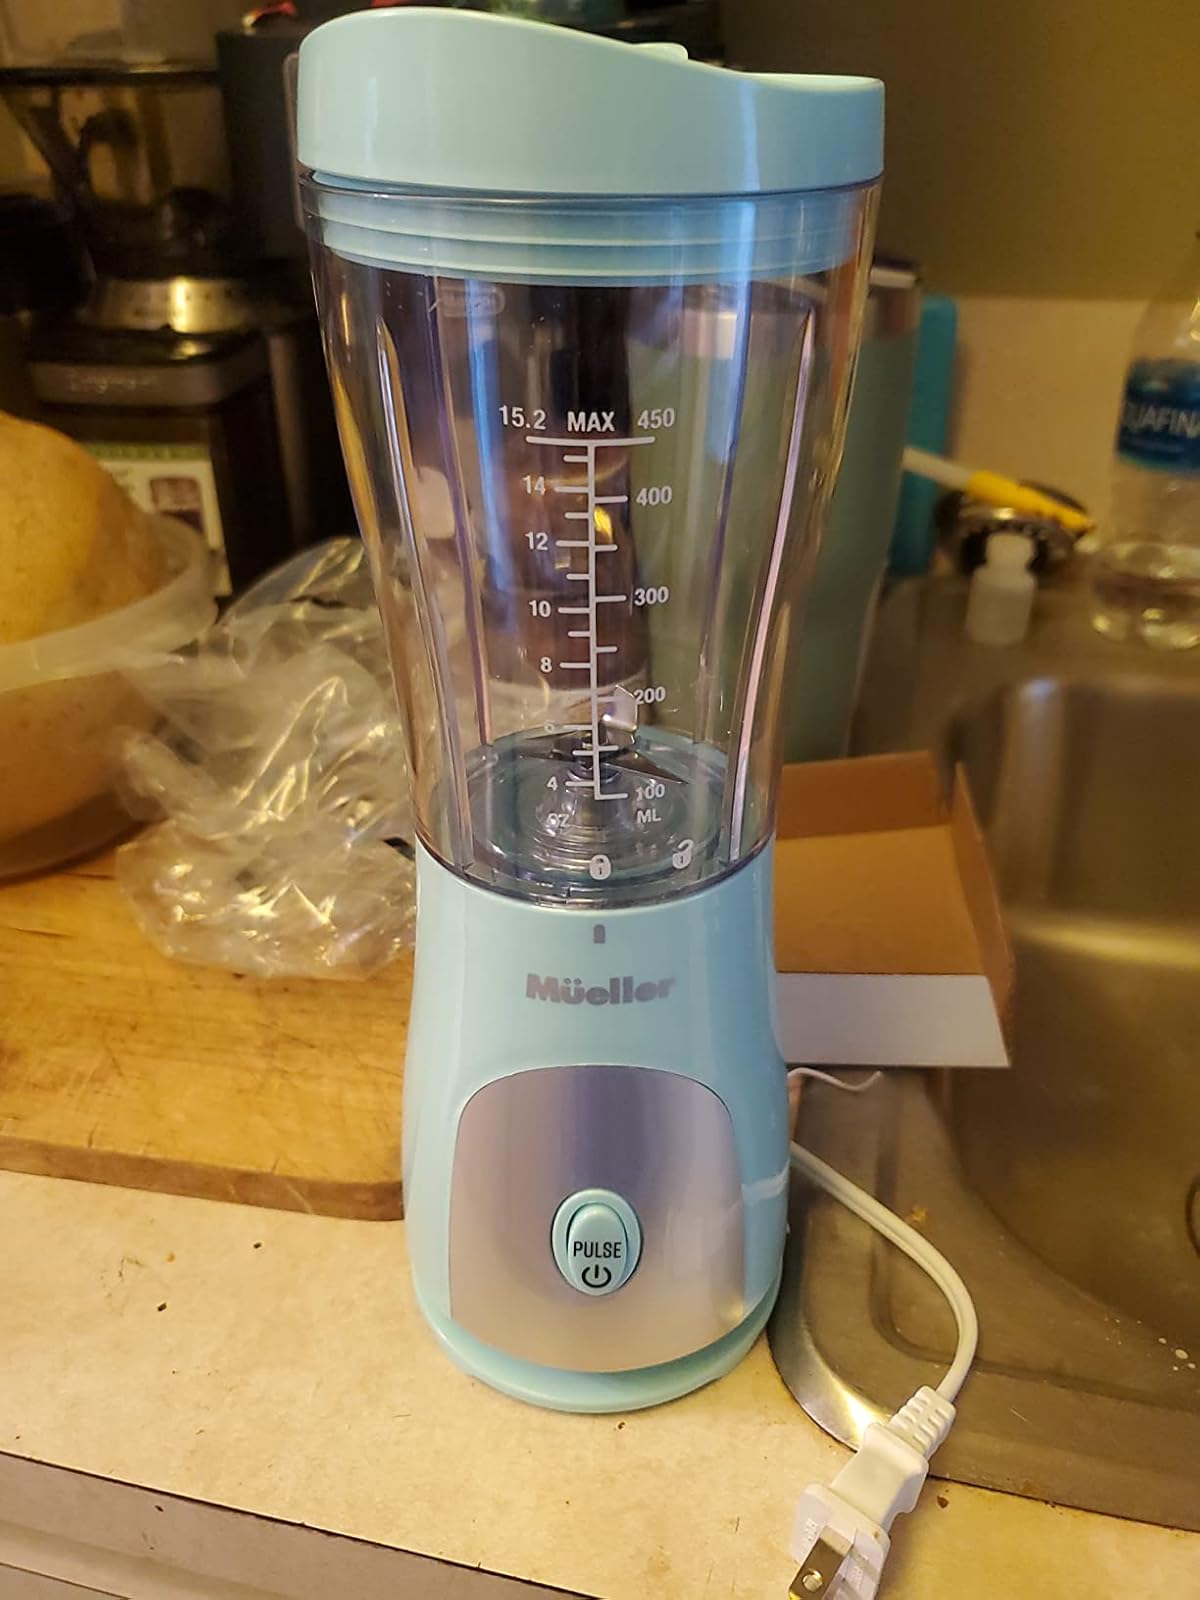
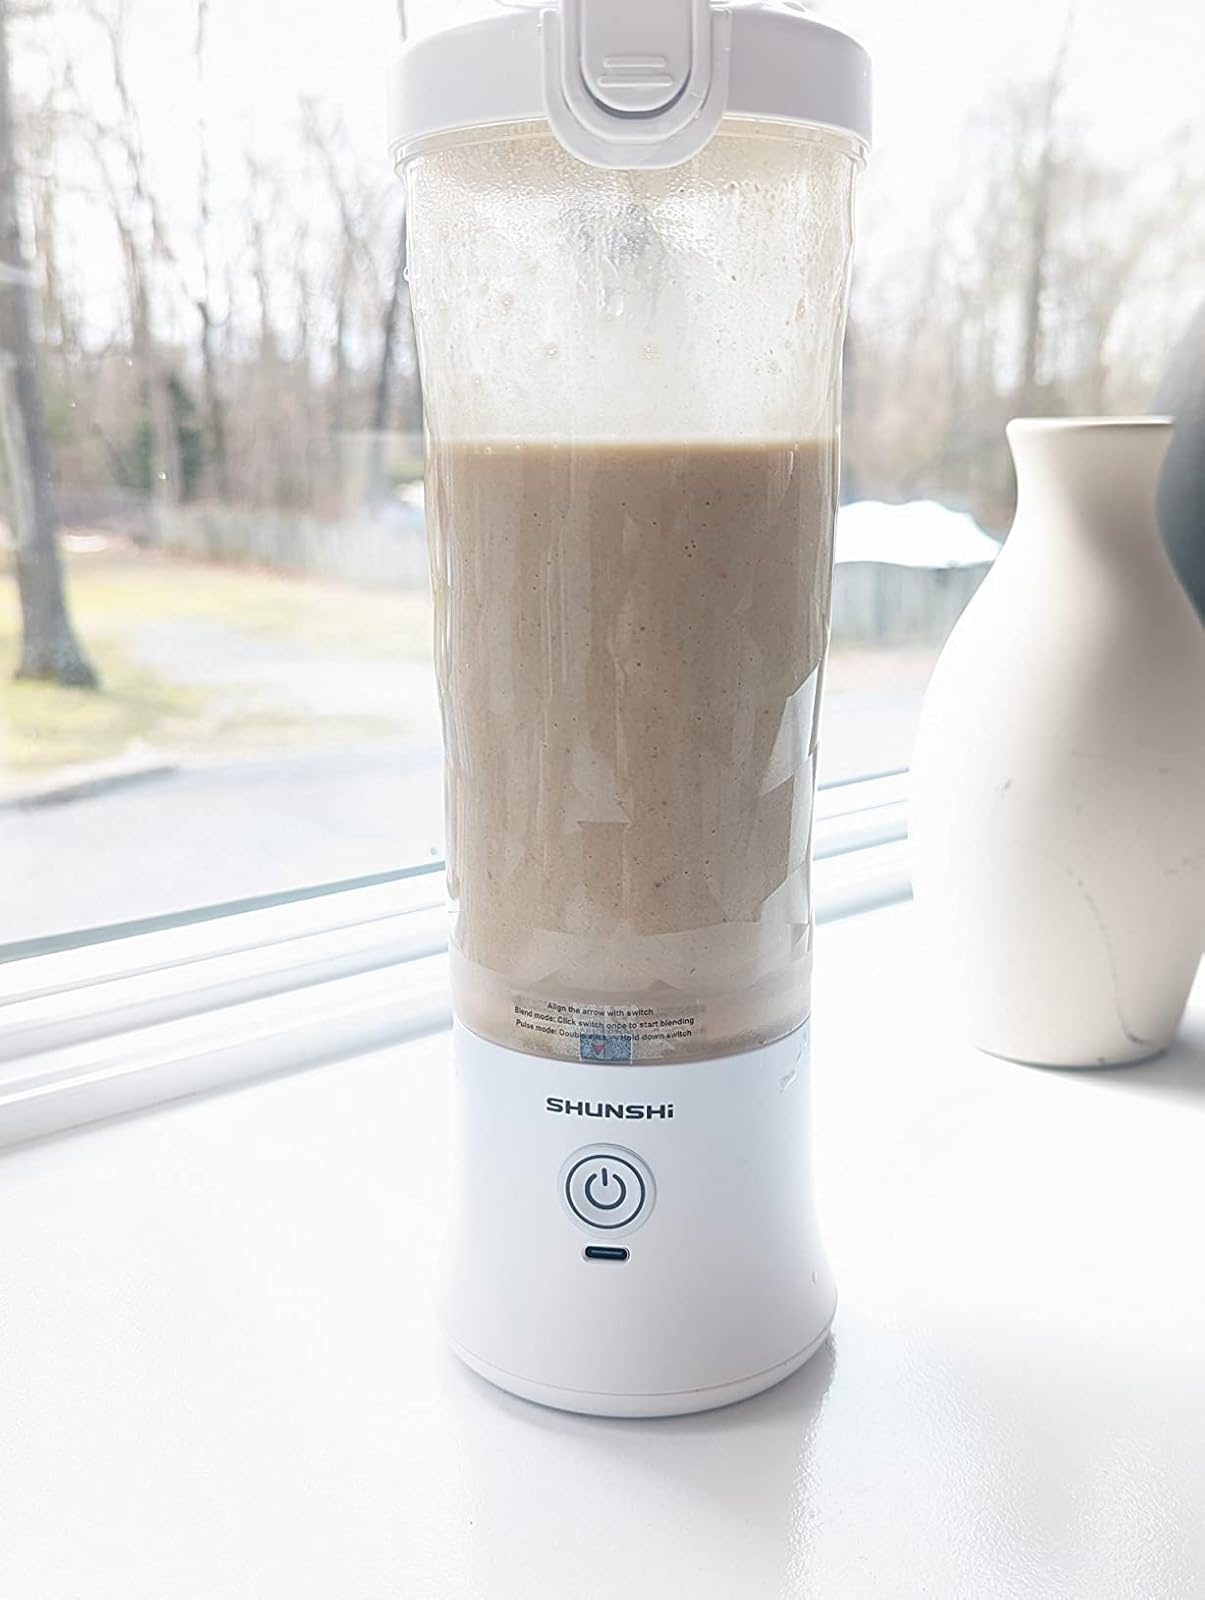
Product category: items_blender
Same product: no